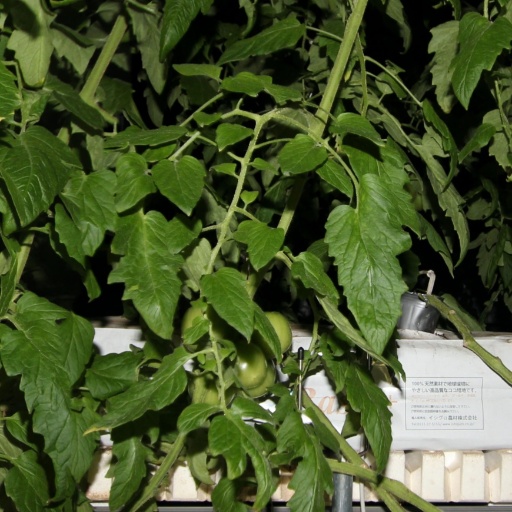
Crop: tomato